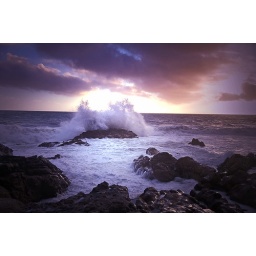
A large ocean wave crashes against the rocks off the malibu coast in california at sunset